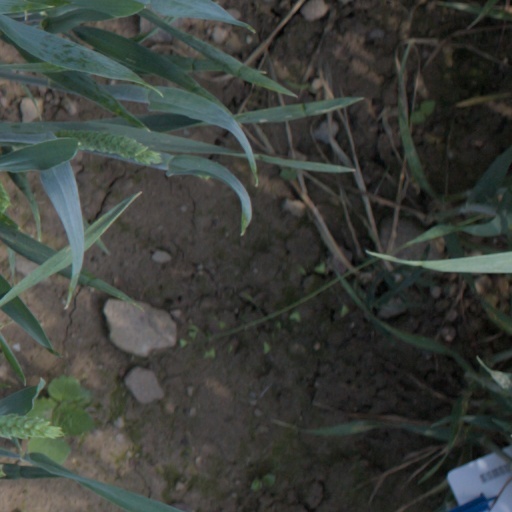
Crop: wheat